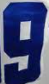
Number: 9